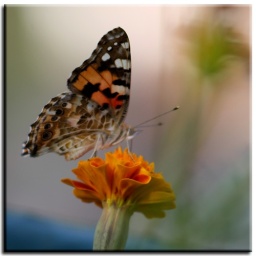
There were many pretty butterflies around the house where we stayed in Paxos.